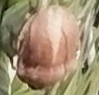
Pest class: occasional_pest